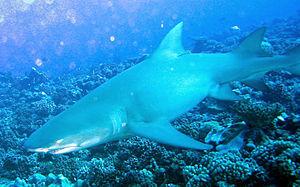
Le Requin-citron faucille ou Requin-limon faucille, parfois appelé requin-citron, est une espèce de requins, de la famille des Carcharhinidés, largement distribuée dans les eaux tropicales du bassin Indo-Pacifique. Elle est étroitement liée au vrai requin-citron, les deux espèces étant presque identiques en apparence : les deux requins sont trapus, à tête large, avec deux nageoires dorsales de taille égale et une coloration jaunâtre. Comme son nom commun l'indique, le requin-citron faucille diffère de son homologue américain notamment par ses nageoires plus falciformes. Cette espèce peut atteindre 3,8 m de long. Il habite généralement les eaux de moins de 92 m de profondeur dans une grande variété d'habitats, aussi bien les mangroves que les récifs coralliens.